William Booth Memorial Training College (Wellington)

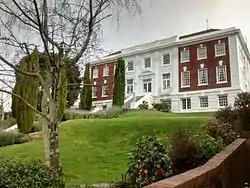
The building in 2014

The William Booth Memorial Training College is a building on Aro Street, in Aro Valley, Wellington, New Zealand, which currently houses the School of Practical Philosophy and Meditation. It was completed in 1913, and named after one of the founders of the Salvation Army, William Booth.